Mexican art

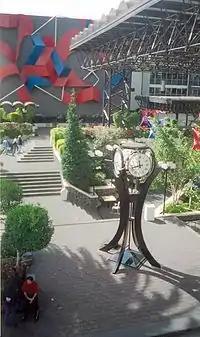
A mural and clock sculpture by Manuel Felguerez at Universidad La Salle, Campus central.

Another important figure of this time period was Frida Kahlo, the wife of Diego Rivera. While she painted canvases instead of murals, she is still considered part of the Mexican Modernist School as her work emphasized Mexican folk culture and colors. Kahlo's self-portraits during the 1930s and 40s were in stark contrast to the lavish murals artists like her husband were creating at the time. Having suffered a crippling bus accident earlier in her teenage life, she began to challenge Mexico's obsession with the female body. Her portraits, purposefully small, addressed a wide range of topics not being addressed by the mainstream art world at the time. These included motherhood, domestic violence, and male egoism.